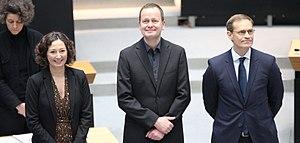
Le sénat Müller II est le gouvernement de la ville-Land de Berlin depuis le 8 décembre 2016 durant la dix-huitième législature de la Abgeordnetenhaus.